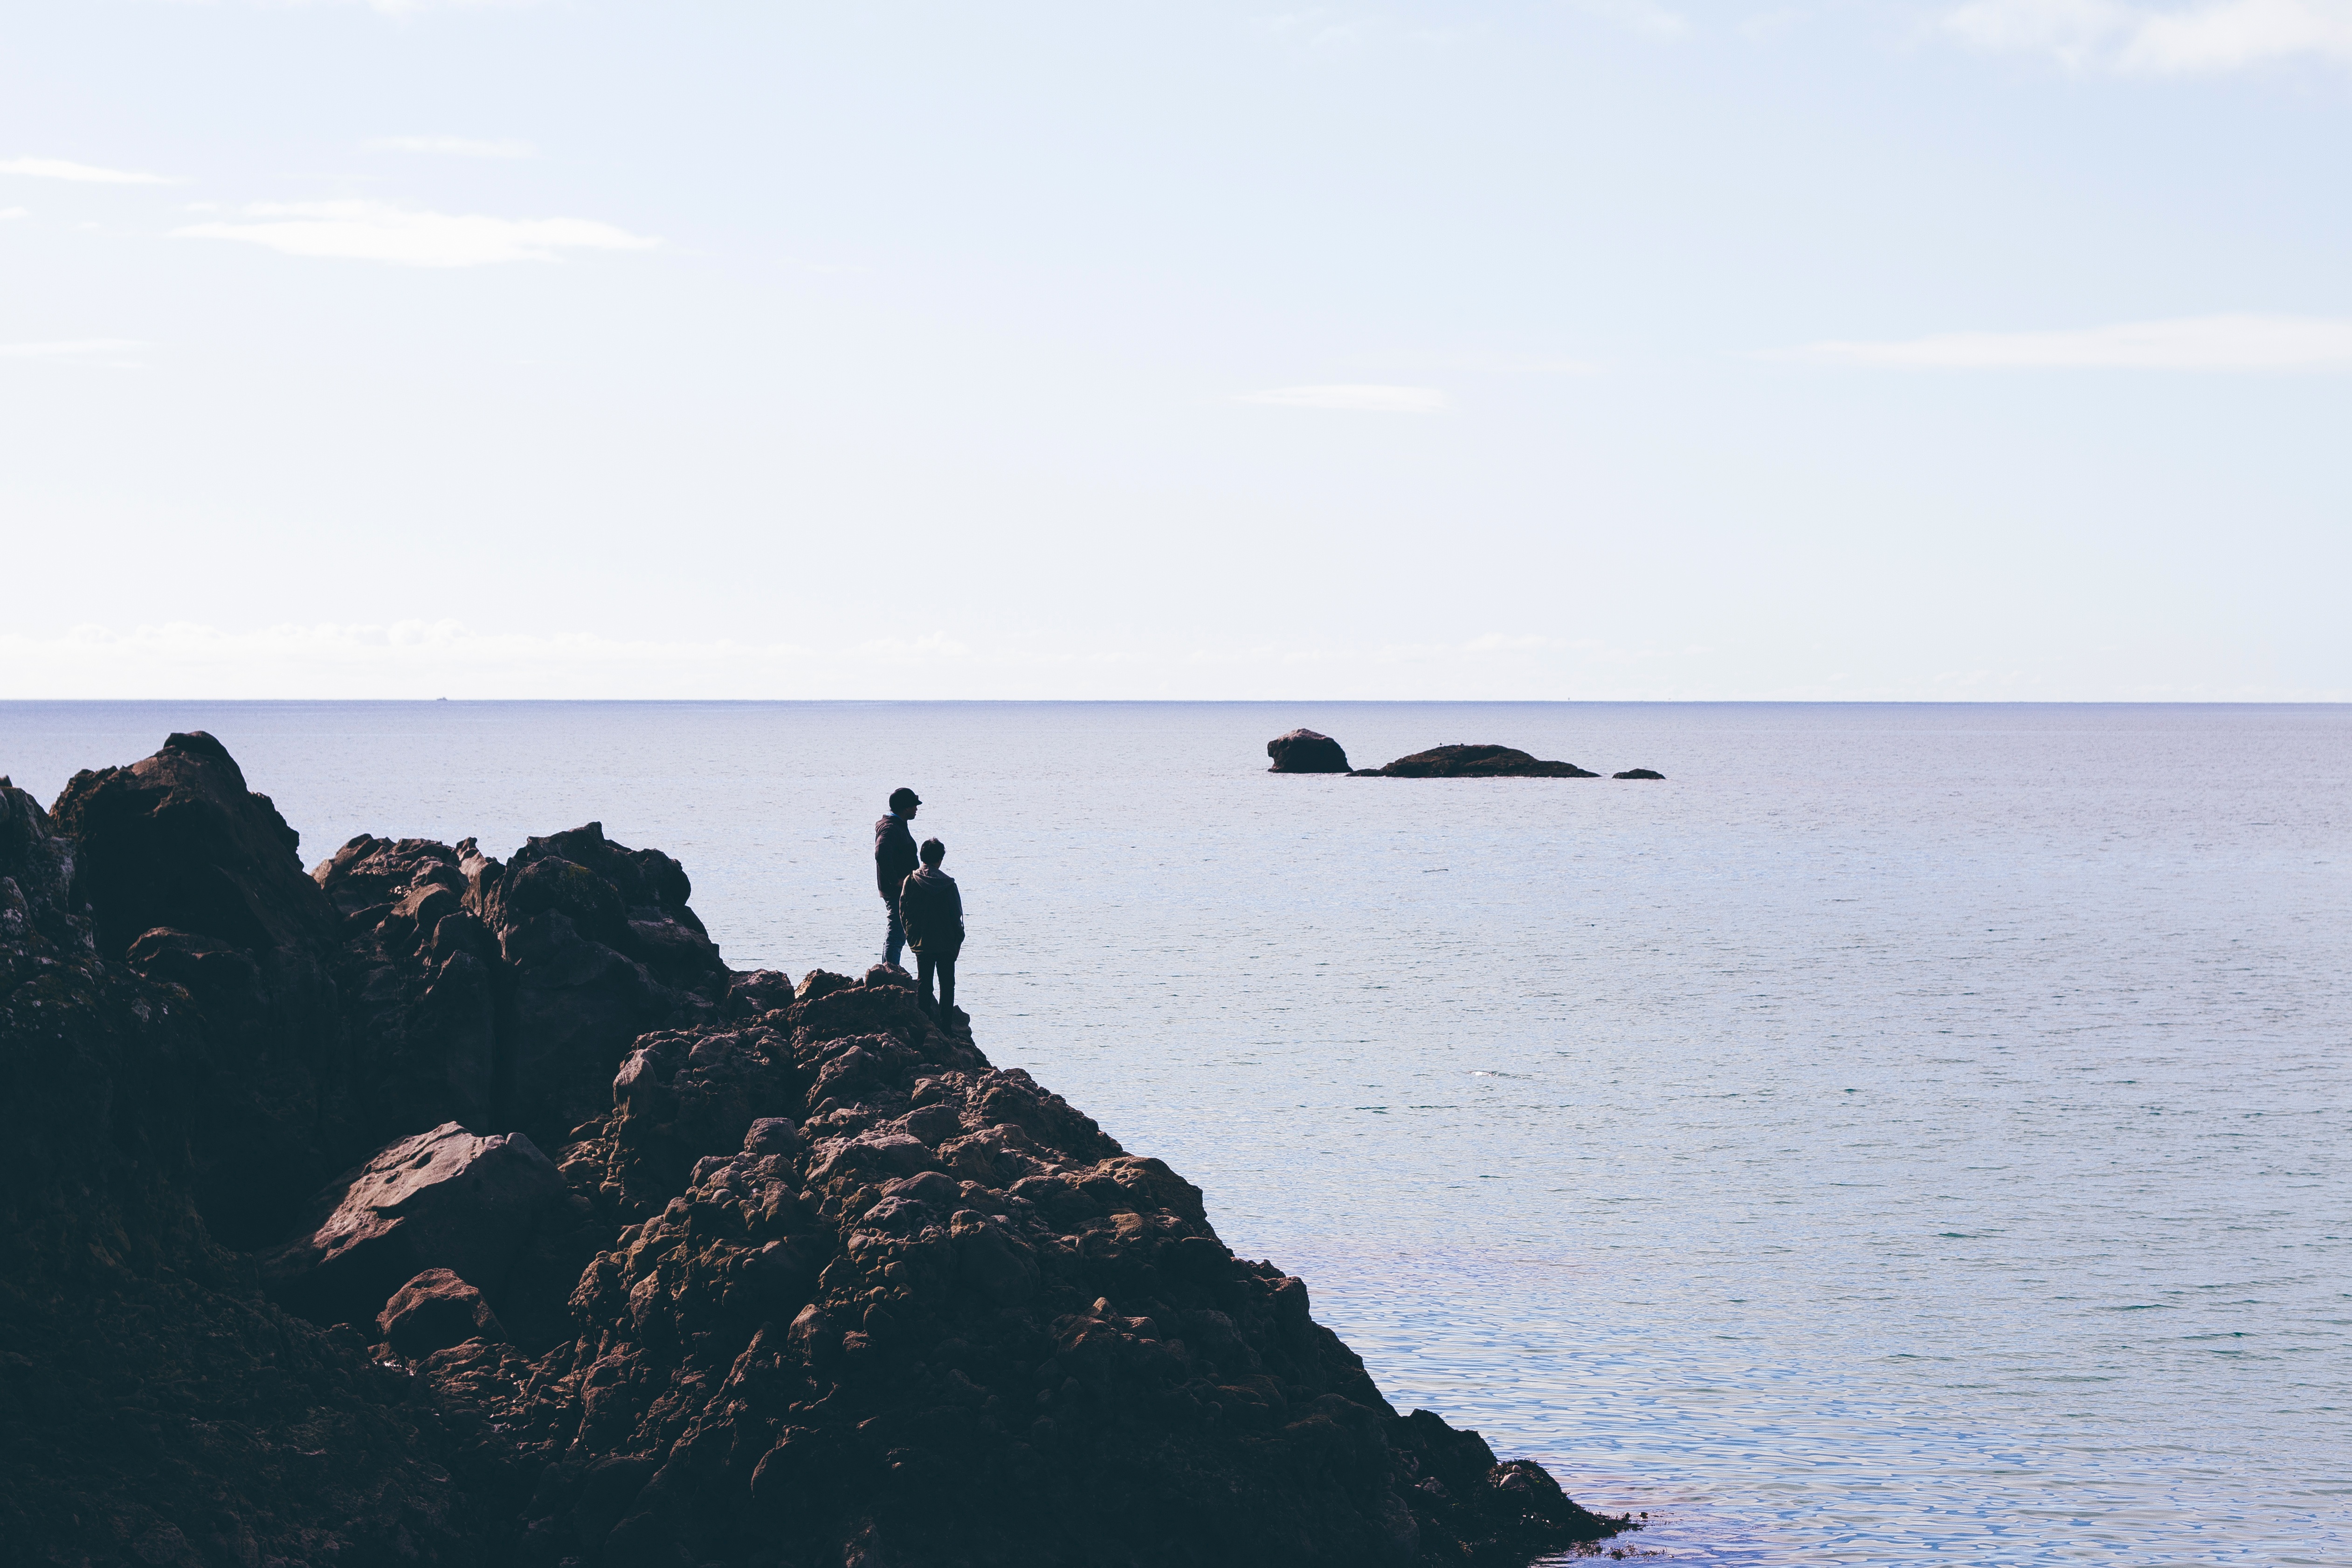
beach, landscape, sea, coast, water, nature, sand, rock, ocean, horizon, people, sky, sunshine, hiking, shore, wave, adventure, cliff, bay, blue, terrain, rocks, trekking, cape